Nissedal

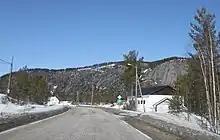
Road in Treungen.

Z Museum is located in Treungen and has exhibits of veteran cars and an over 1000-year-old wooden boat. The museum also has Norway's biggest collection of ancient telephones.